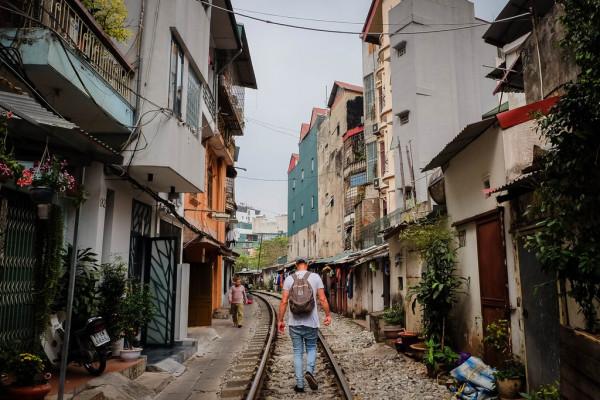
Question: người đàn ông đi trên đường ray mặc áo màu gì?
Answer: màu trắng